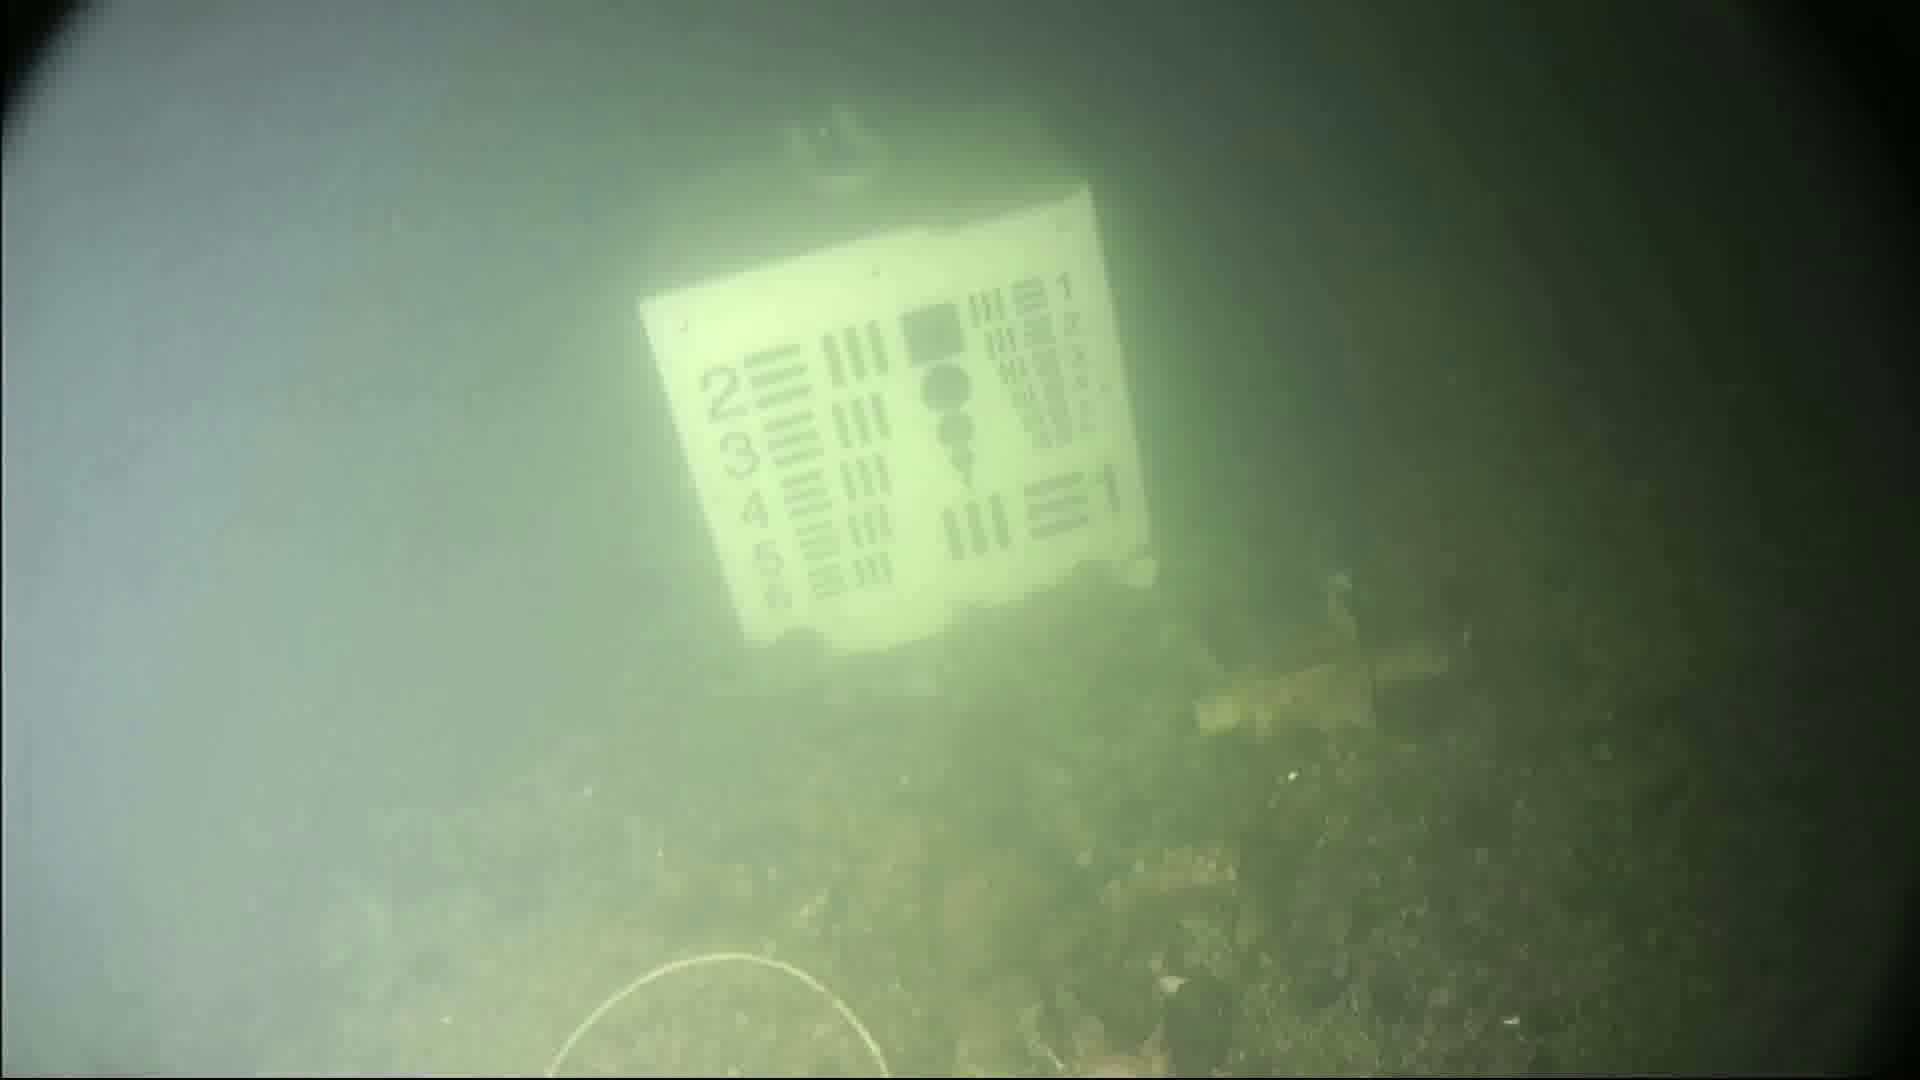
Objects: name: crab